Eighteenth Dynasty of Egypt

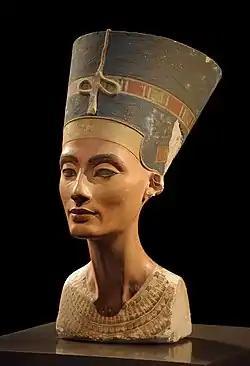
Nefertiti was the queen consort and great royal wife of Pharaoh Akhenaten.

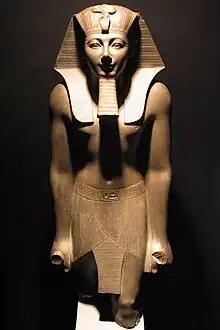
Thutmose III was the sixth pharaoh of the 18th Dynasty. Under his reign, Egypt's Kingdom reached its greatest expansion, from Kush in the south to the Hittite Empire in the north.

Dynasty XVIII was founded by Ahmose I, the brother or son of Kamose, the last ruler of the 17th Dynasty. Ahmose finished the campaign to expel the Hyksos rulers. His reign is seen as the end of the Second Intermediate Period and the start of the New Kingdom. Ahmose's consort, Queen Ahmose-Nefertari was "arguably the most venerated woman in Egyptian history, and the grandmother of the 18th Dynasty." She was deified after she died. Ahmose was succeeded by his son, Amenhotep I, whose reign was relatively uneventful.